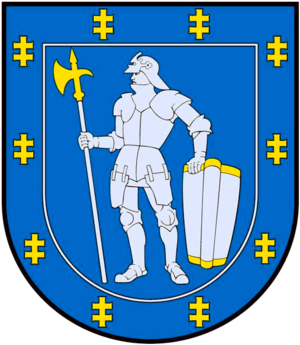
L'apskritis est une subdivision territoriale et administrative de Lituanie. La Lituanie compte 10 apskritys, qui portent tous le nom de leur capitale. Chaque apskritis est à son tour divisé en municipalités. On compte au total 60 municipalités en Lituanie. Ces divisions ont été créées en 1994 et modifiées en 2000.
L'apskritis d'Alytus est l'un des 10 apskritys de Lituanie. C'est l'apskritis le plus méridional et sa capitale administrative est Alytus. Il fait partie de la région historique de la Dzūkija.